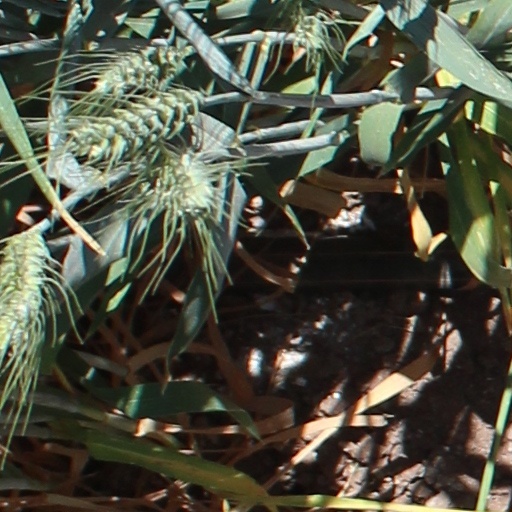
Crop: wheat